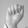
ASL letter: A